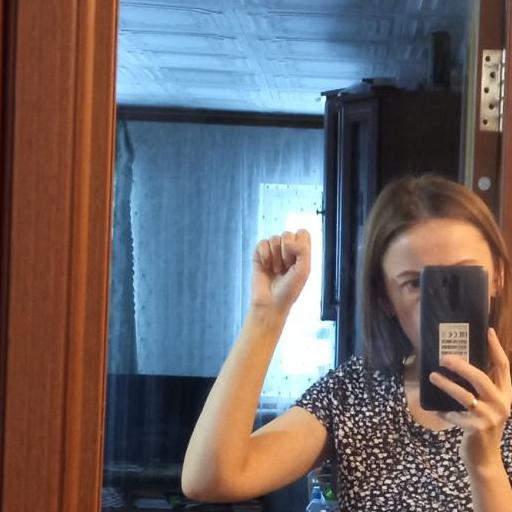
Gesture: fist